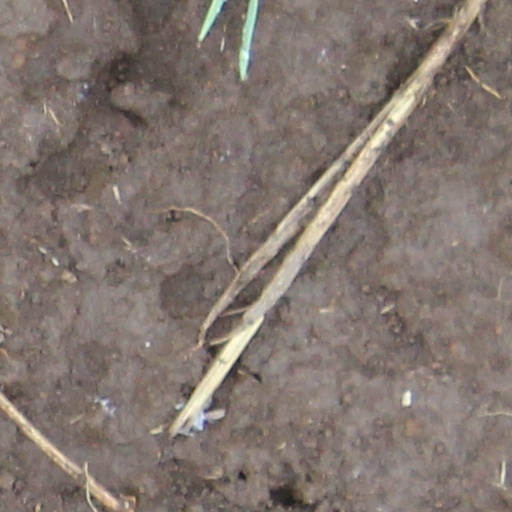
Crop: wheat